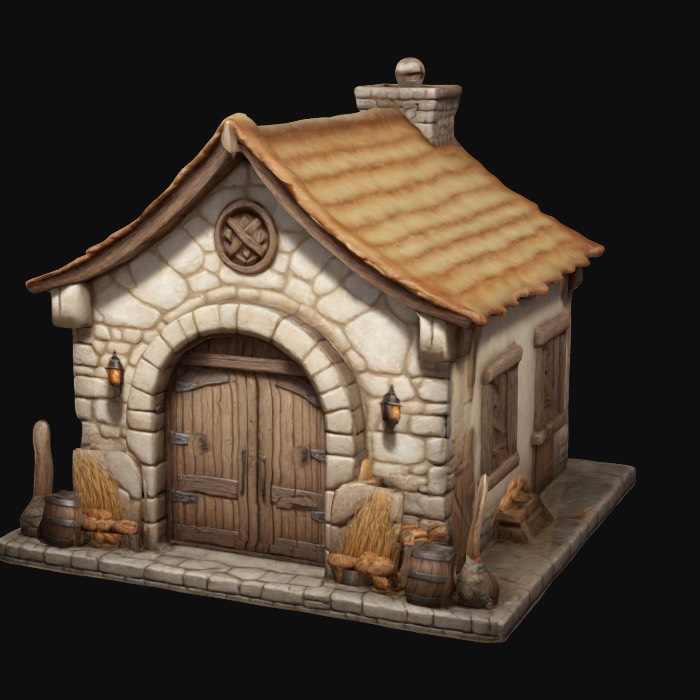
미적 점수 (1~10점): 6